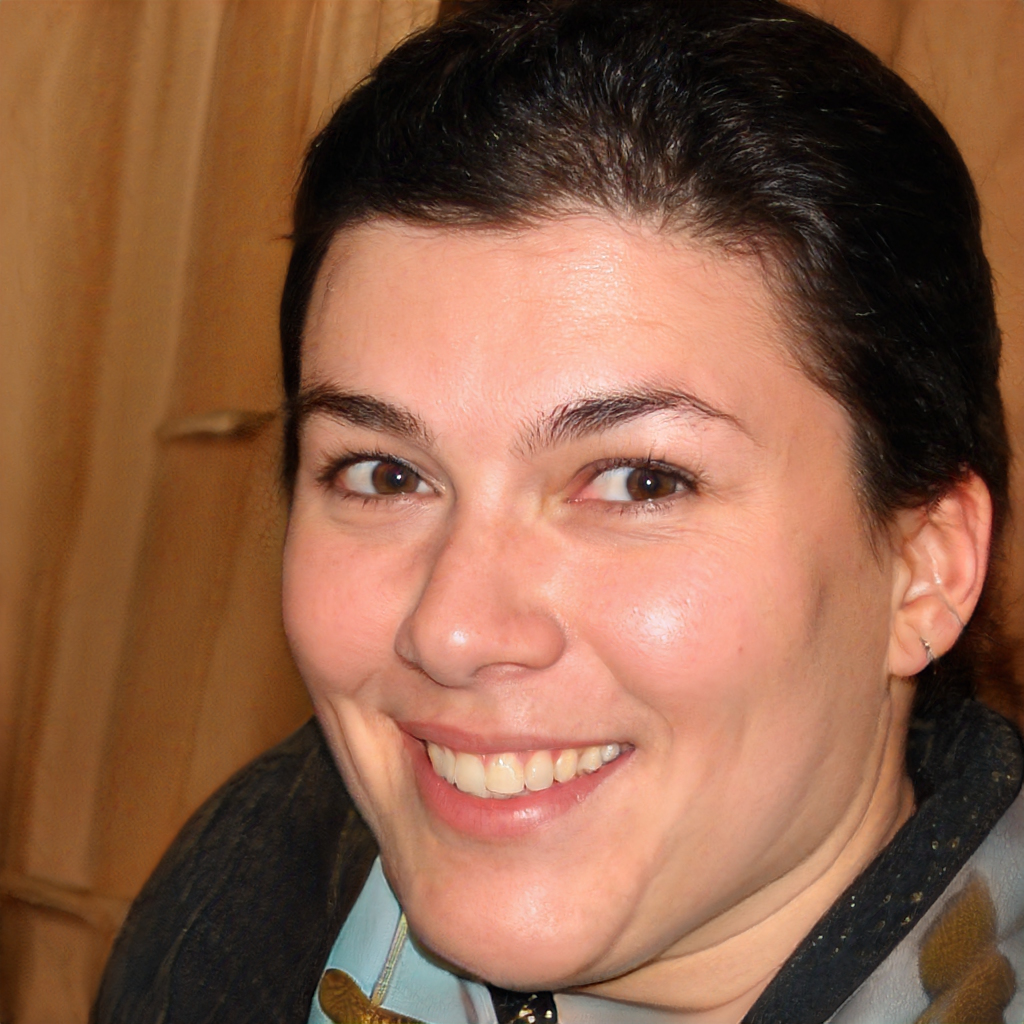
Gender: Female